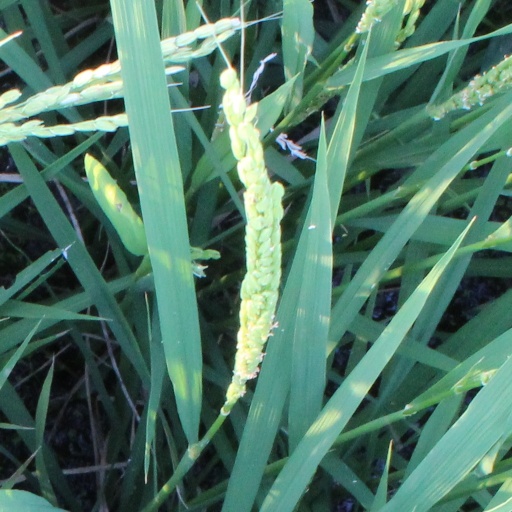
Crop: rice